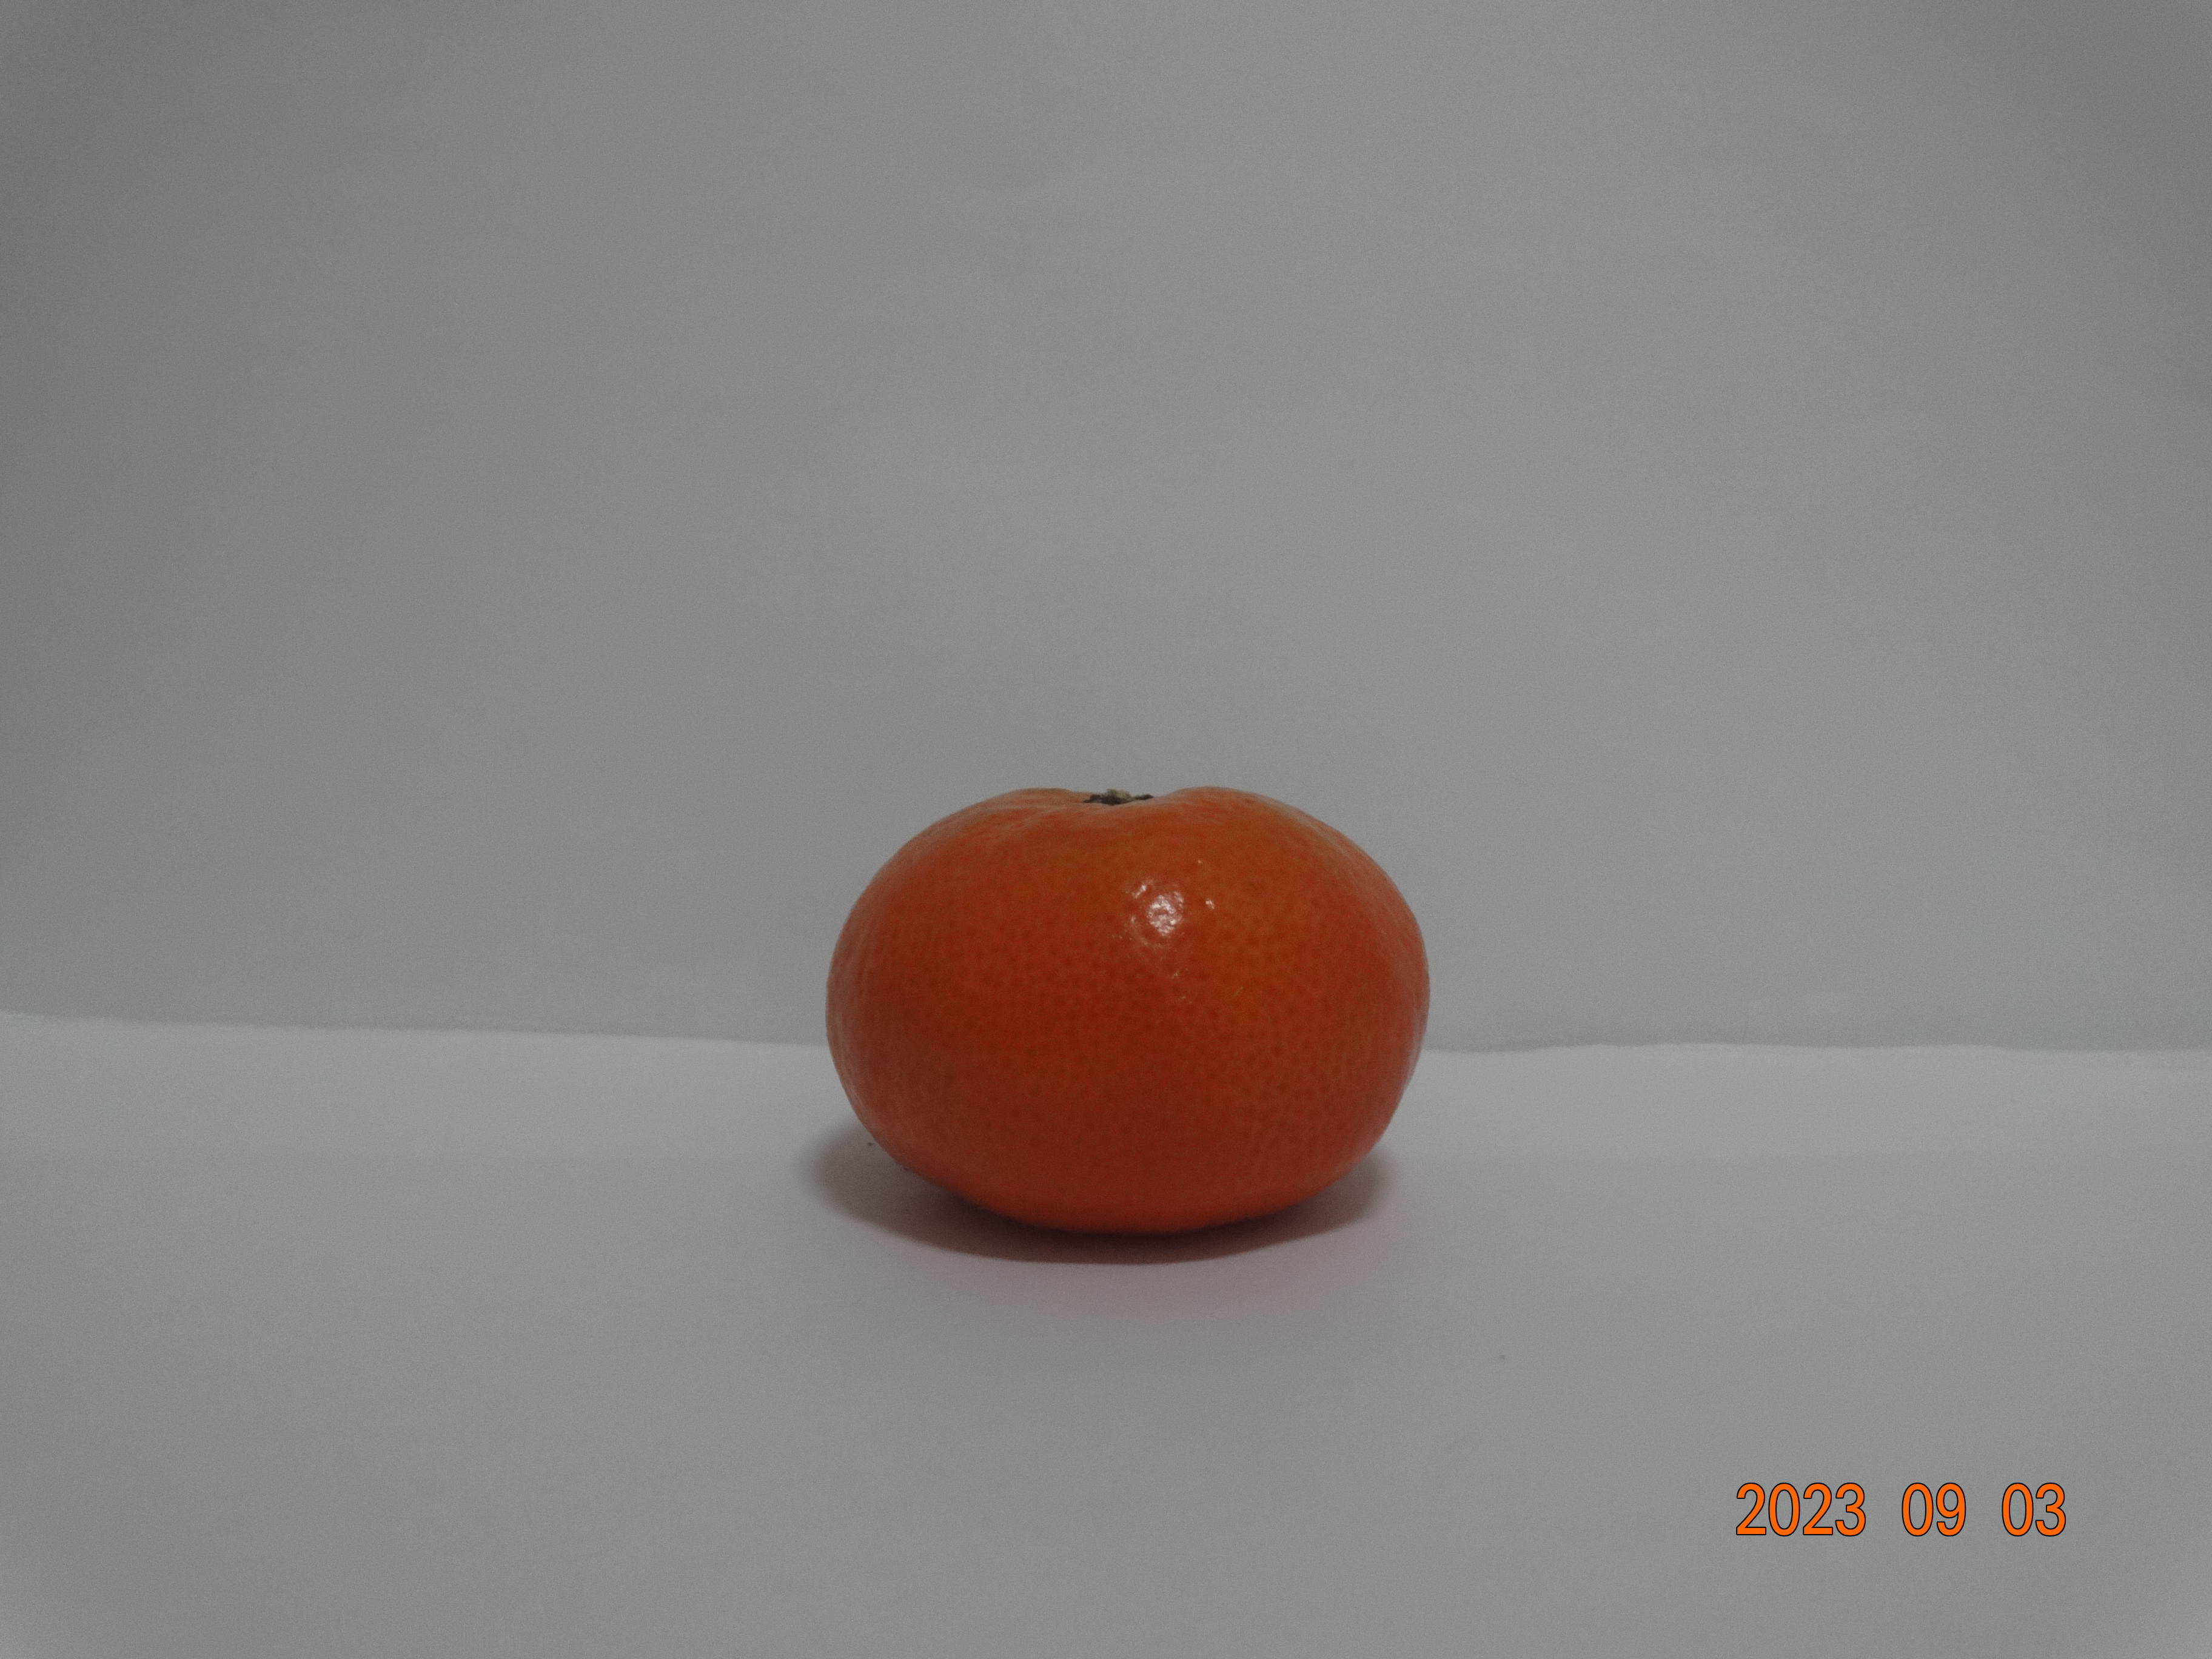
Citrus fruit variety: tangerine